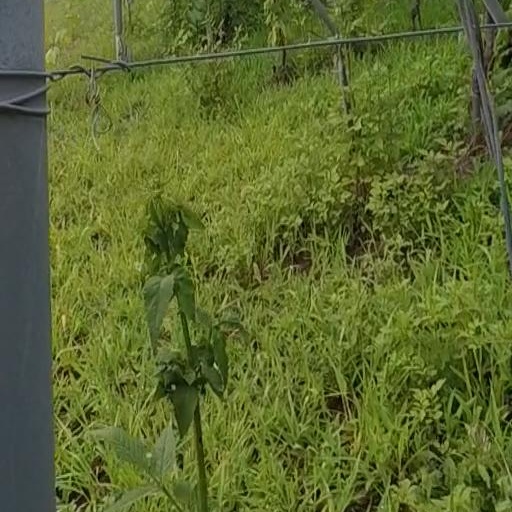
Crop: grape